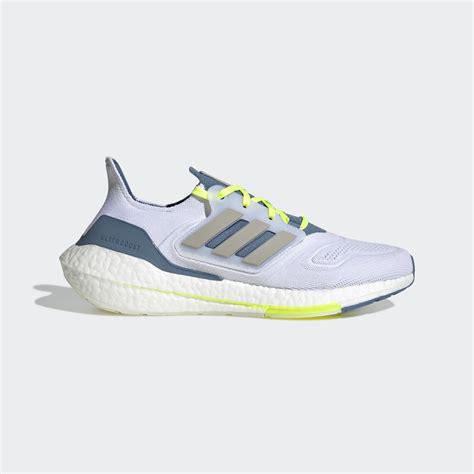
Brand: Adidas
Model: Ultraboost 22